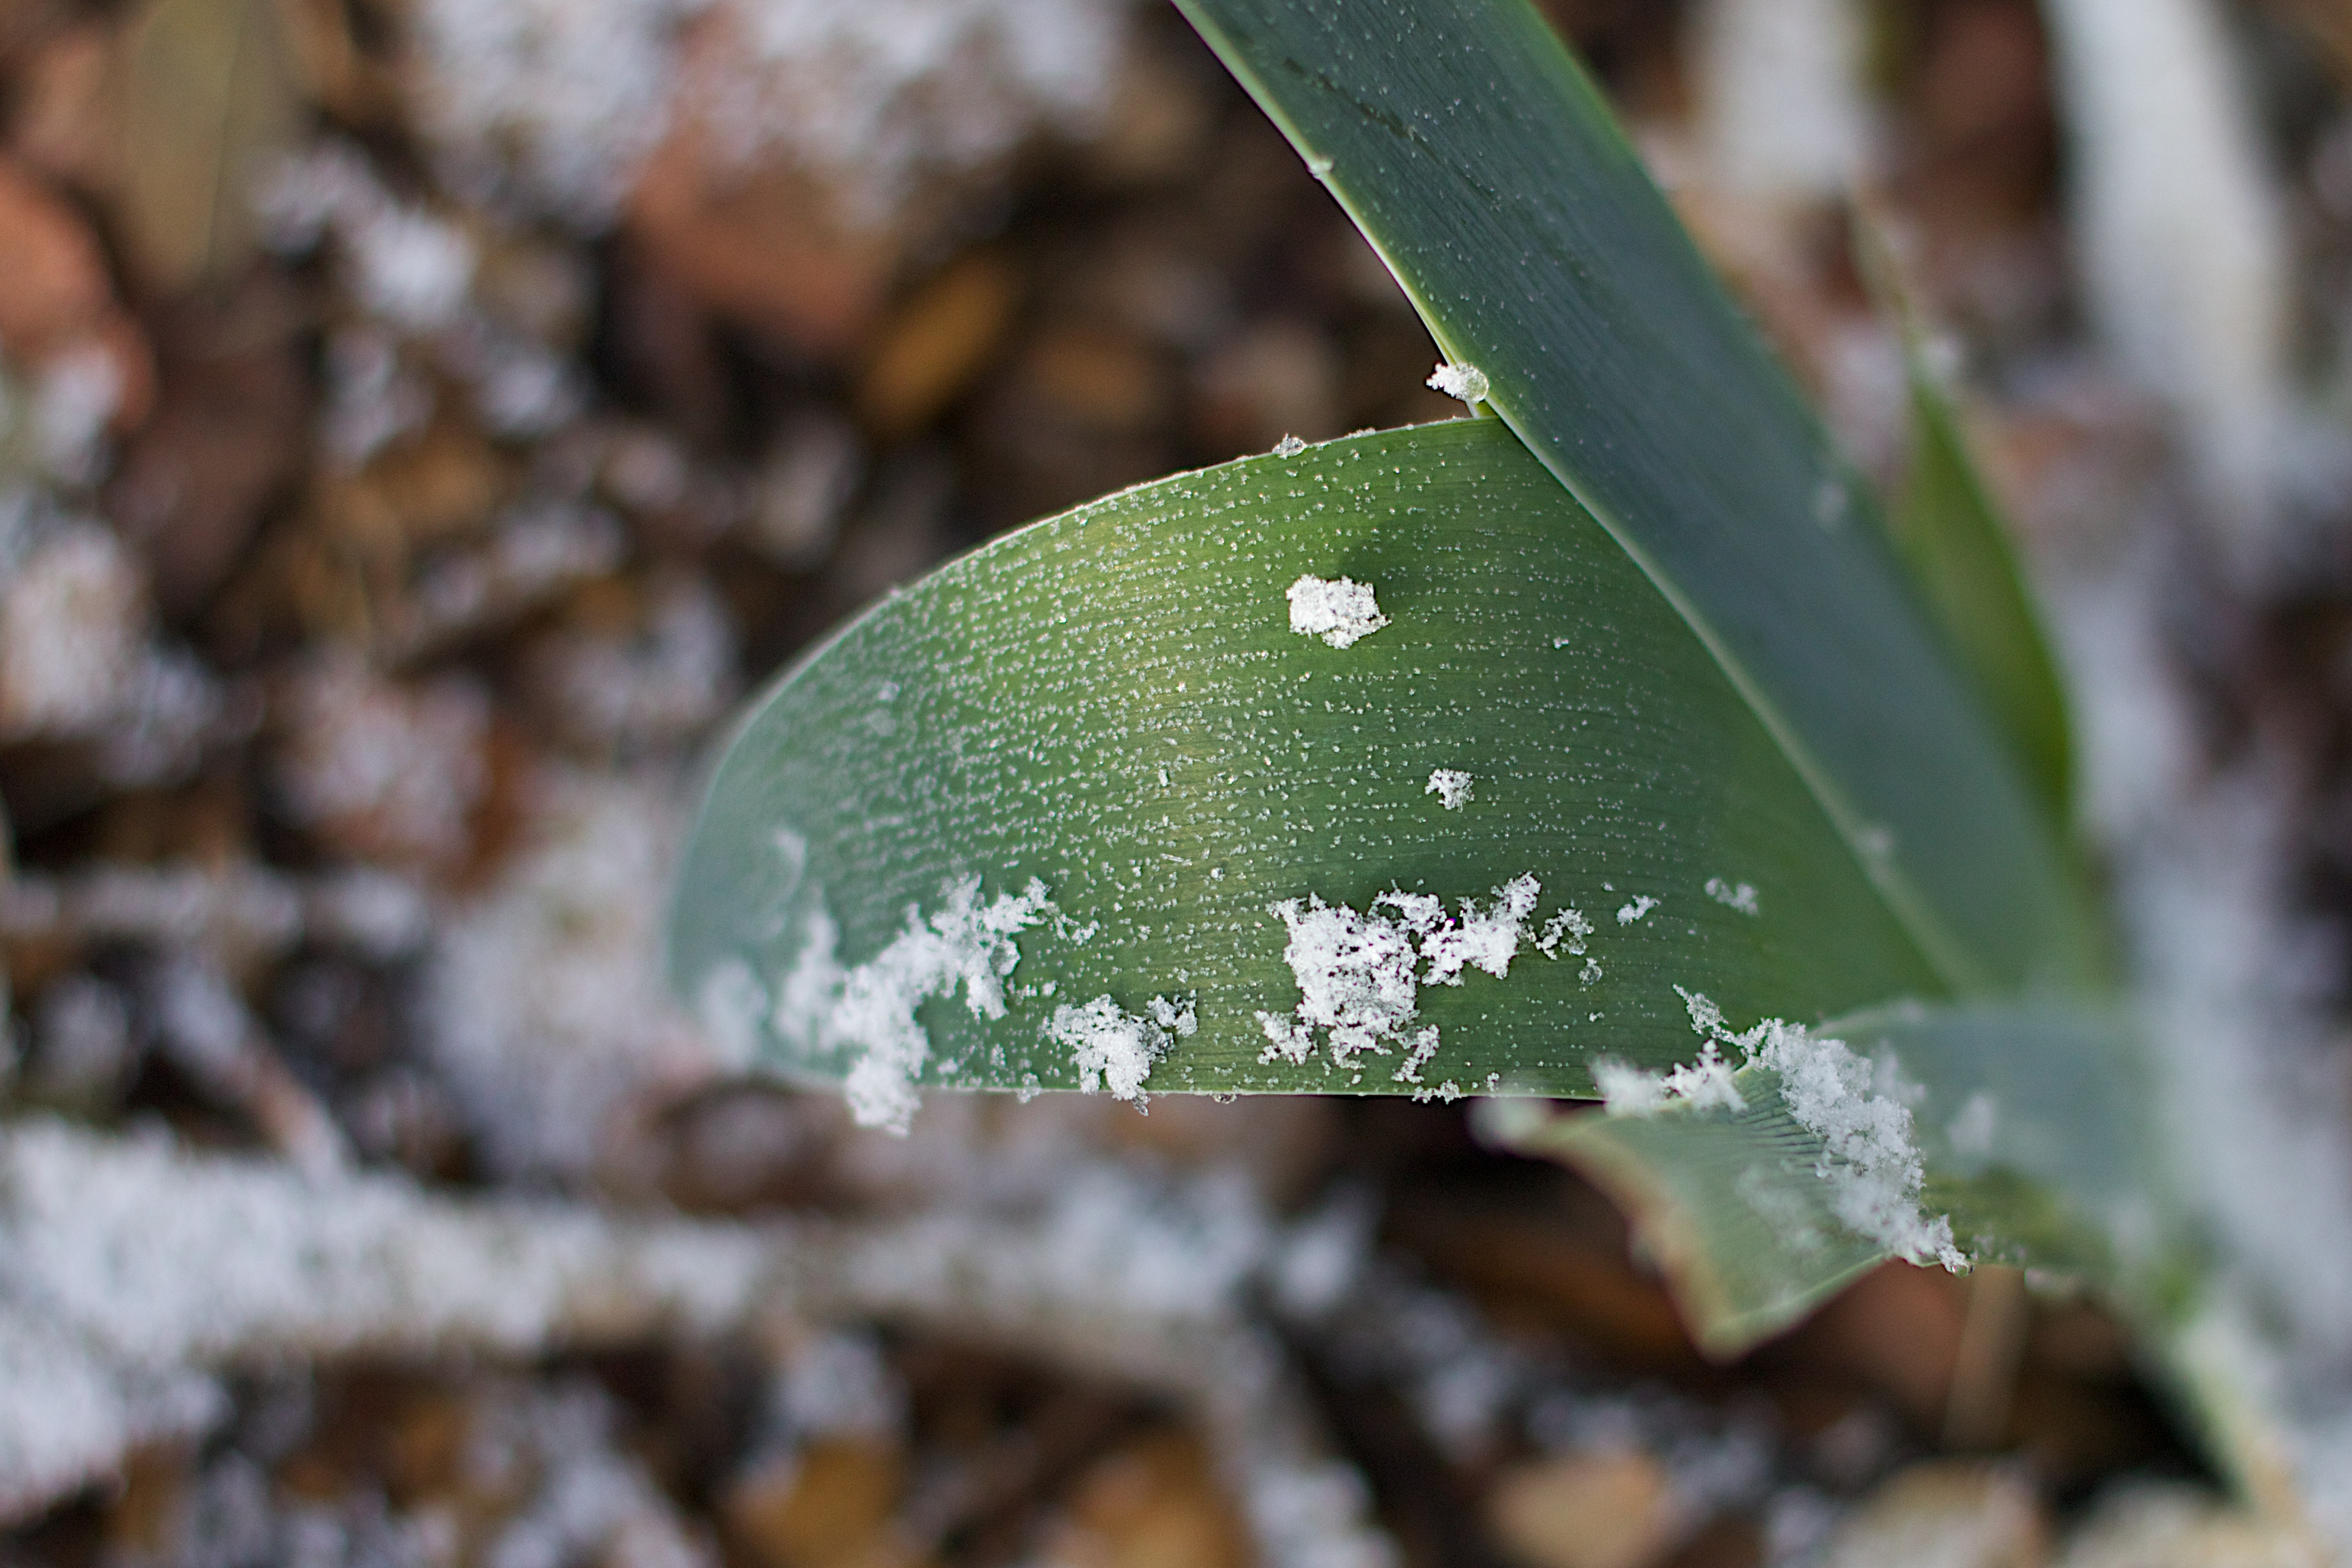
tree, water, nature, grass, branch, plant, photography, leaf, flower, frost, green, autumn, botany, flora, season, fauna, close up, macro photography, plant stem